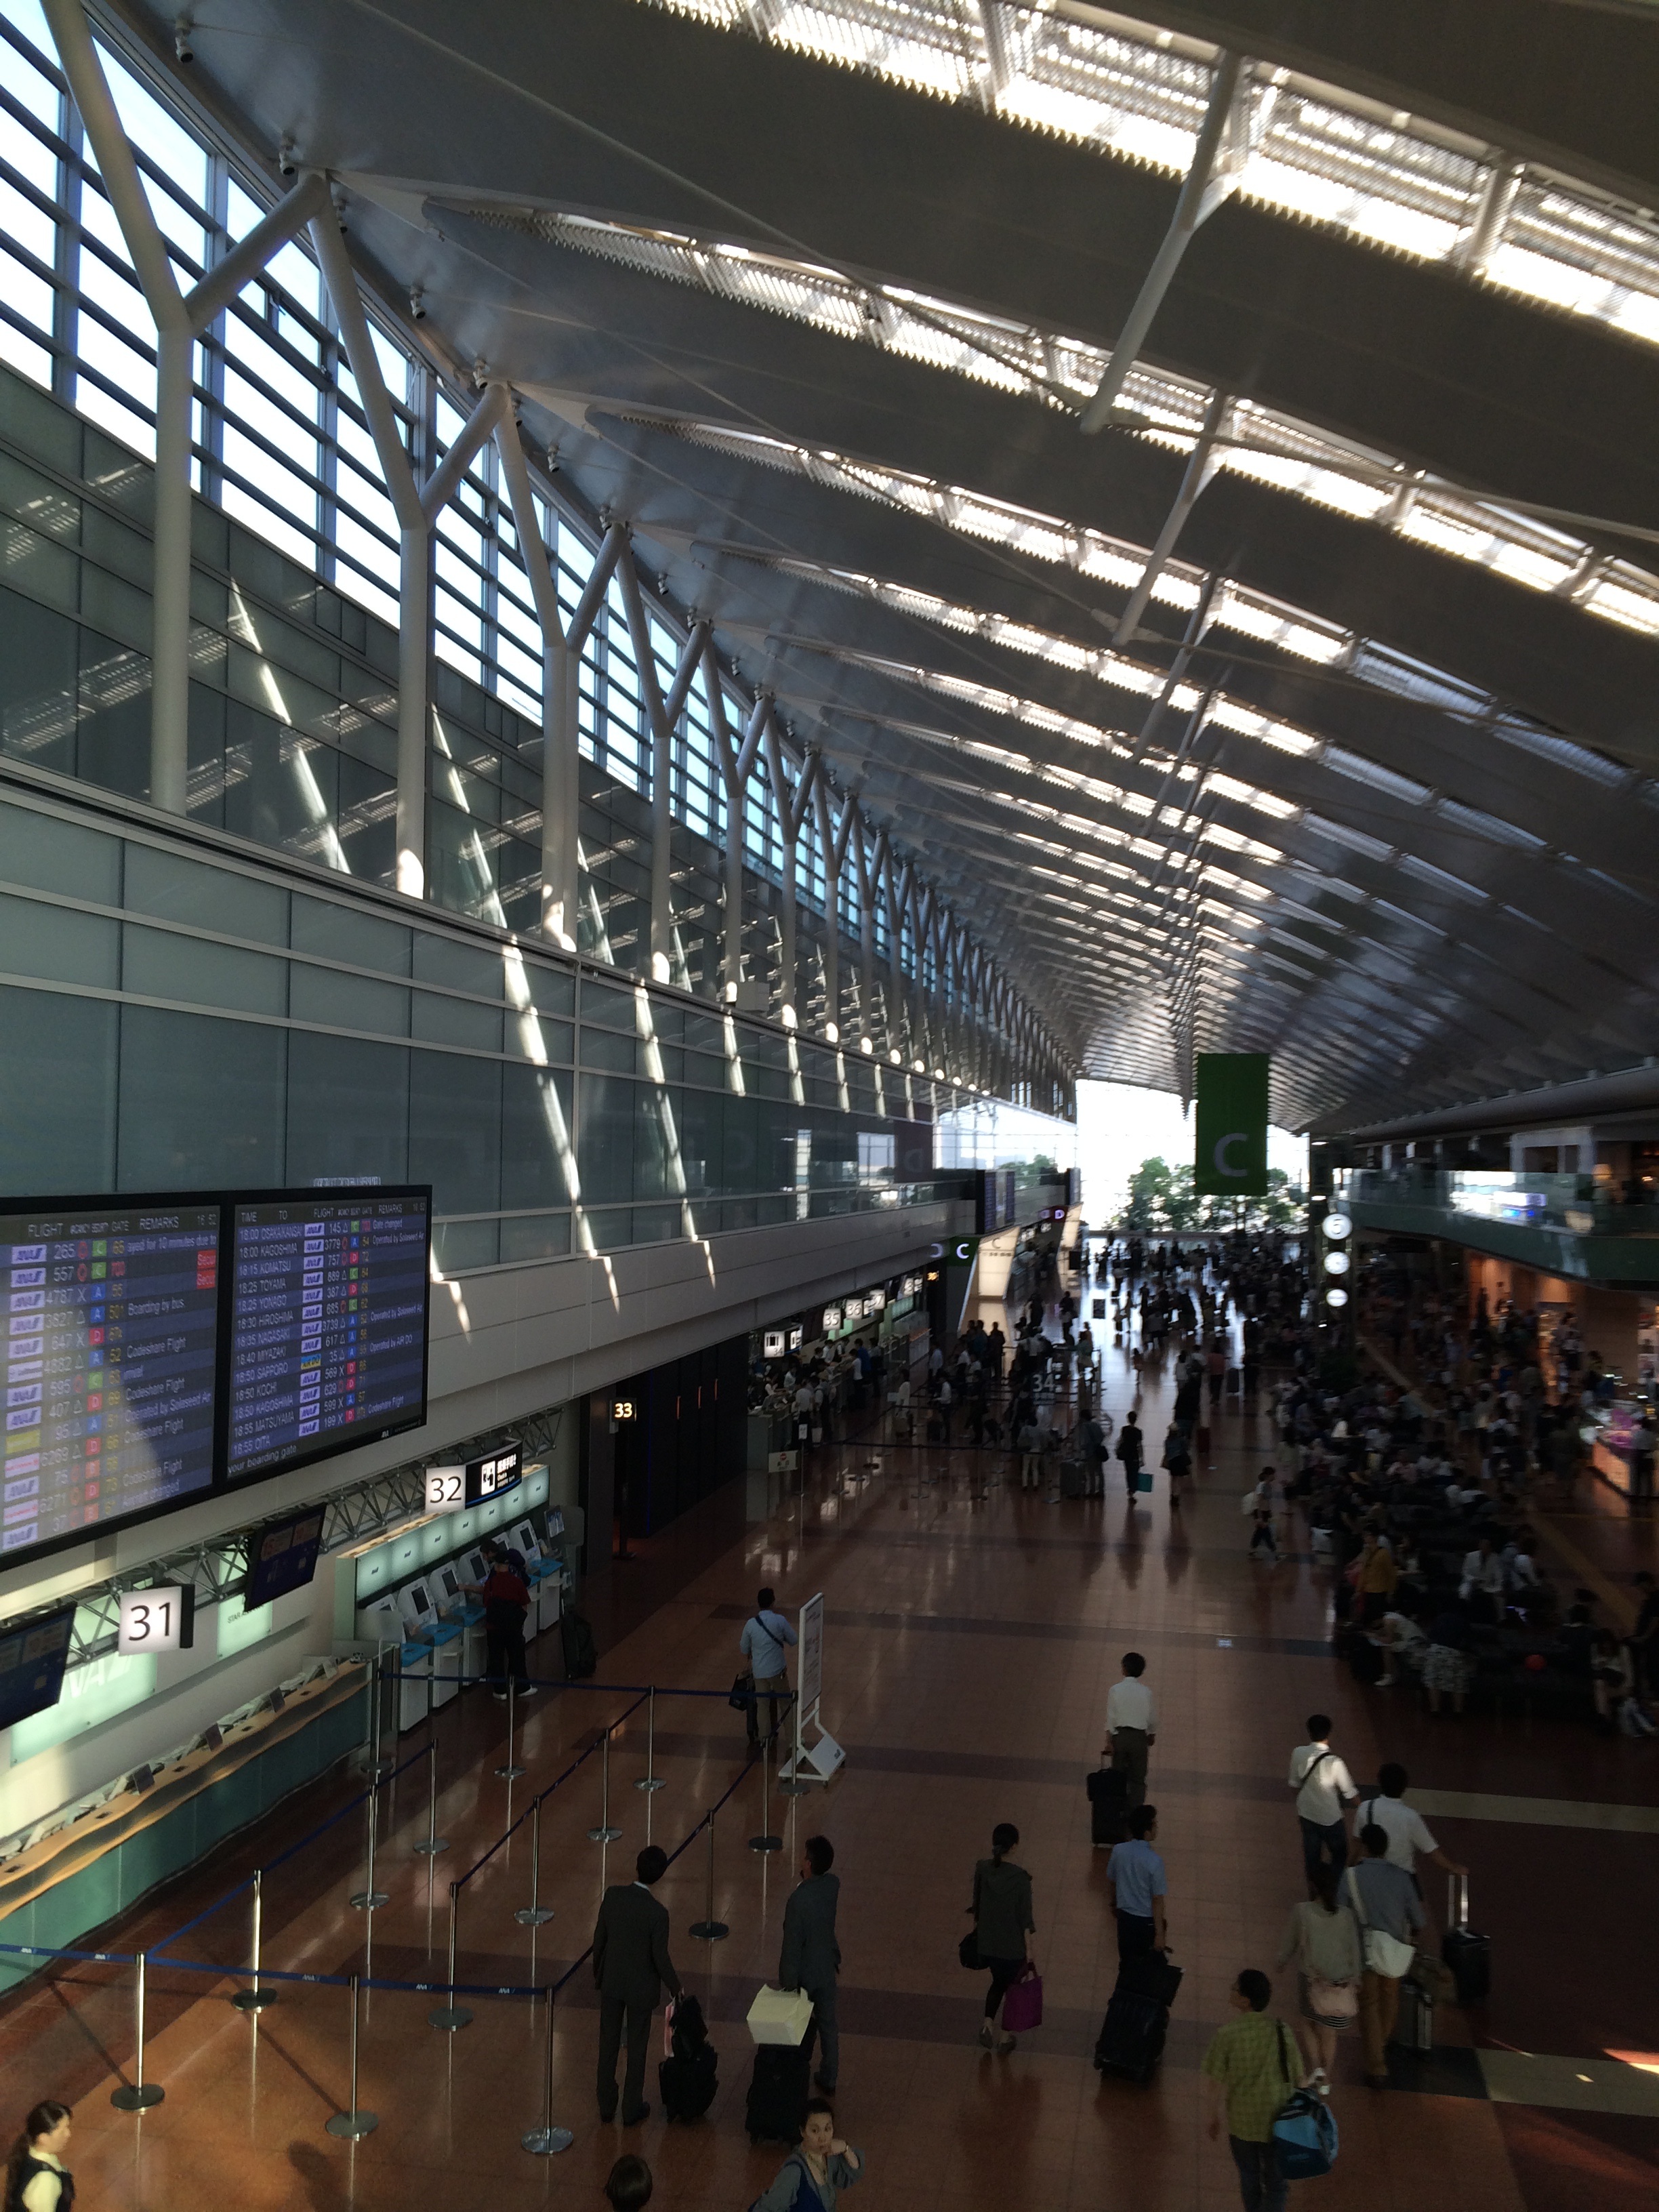
structure, building, airport, train station, stadium, public transport, airport terminal, arena, terminal, infrastructure, bill, convention center, shopping mall, haneda airport, sport venue